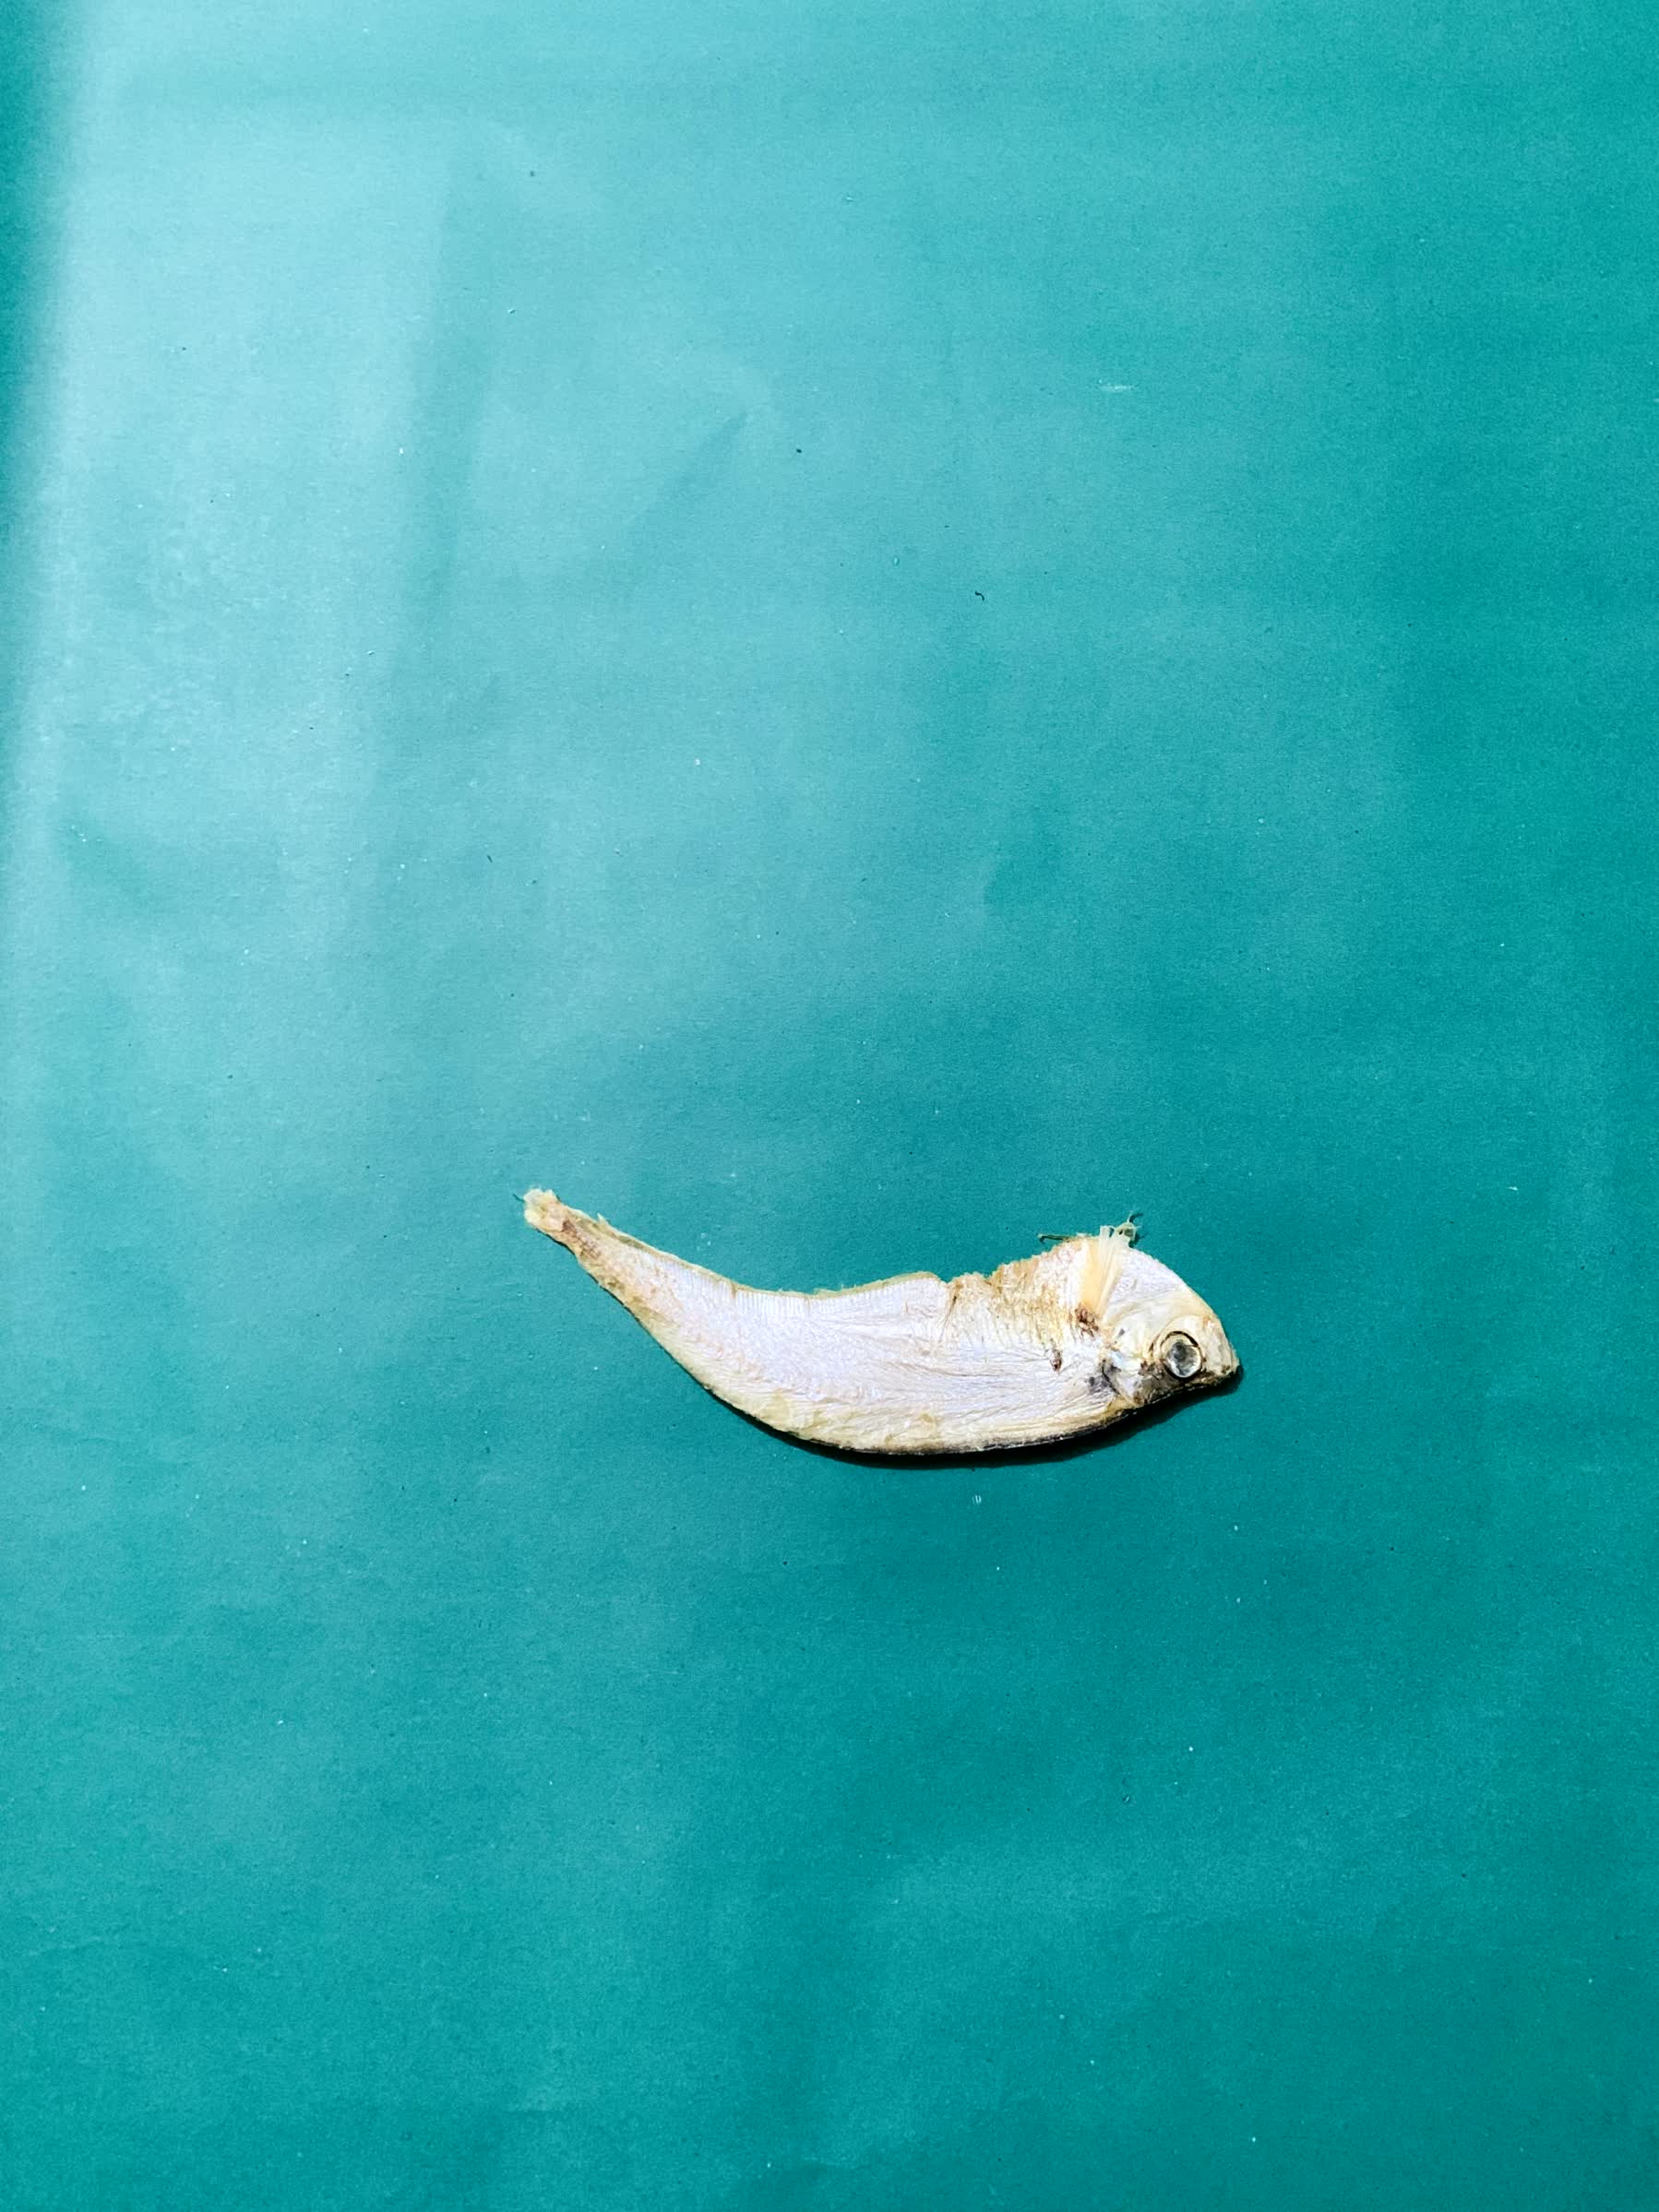
Species: Shukna Feuwa